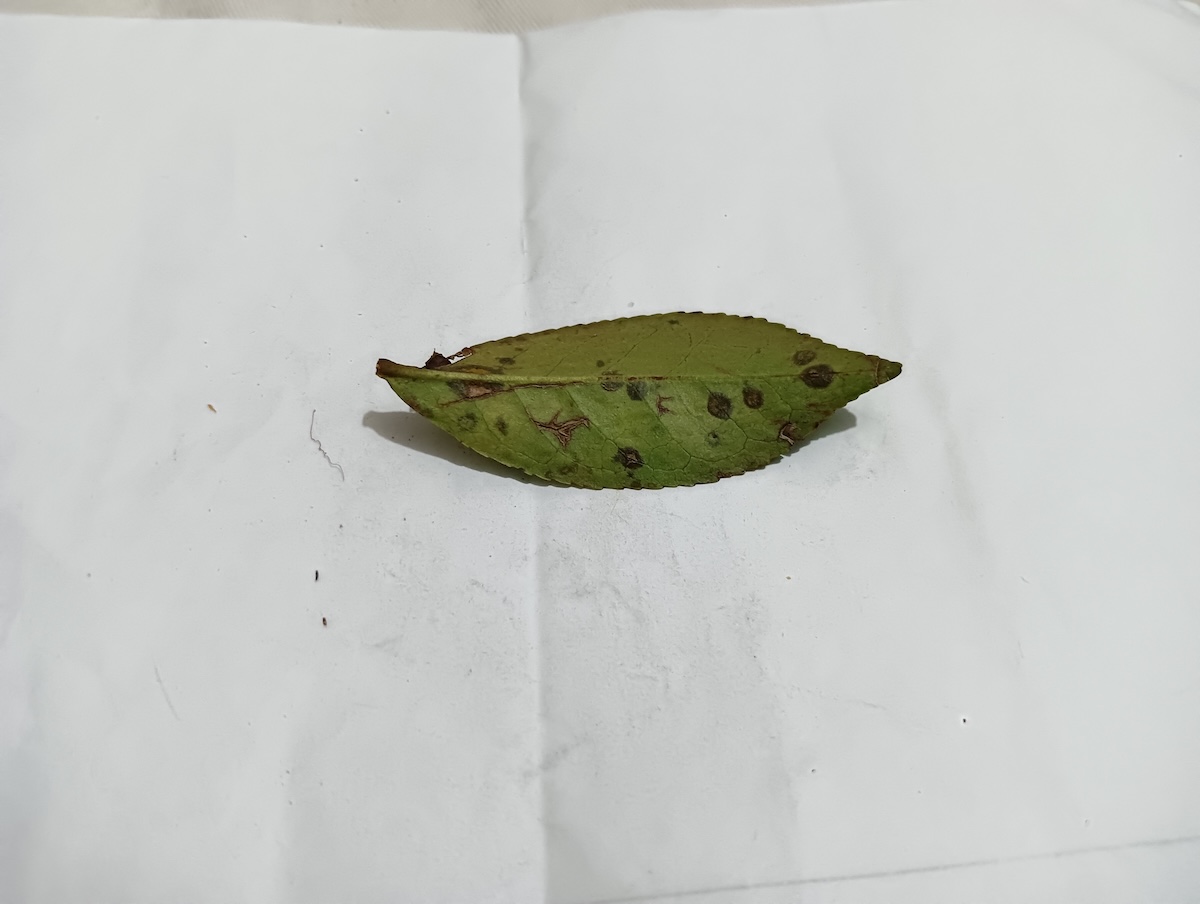
Label: Brown Blight